Nauru at the 1996 Summer Olympics

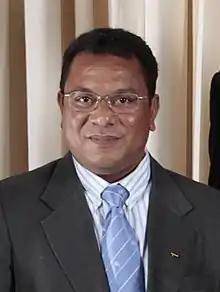
Marcus Stephen was later elected President of Nauru.

In Olympic weightlifting, each competitor gets three attempts at the snatch, with the highest weight lifted counting. Those who post a mark in the snatch move on to the clean and jerk, where, again, each competitor is allowed three attempts with the best counting. Final results are the sum of the best lift from each technique. Quincy Detenamo was 17 years old at the time of the Atlanta Olympics, and was making his only Olympic appearance. He competed in the men's 76 kilograms category, for those whose body weight was 76 kg or less. In the snatch, he succeeded at 100 kg, 105 kg, and on his last attempt was successful at 110 kg, his mark for this portion of the event. In the clean and jerk, he succeeded at 137.5 kg, before failing twice at 142.5 kg. Detenamio's total mark for the event was therefore 252.5 kg, good for 20th place among 21 classified finishers; the gold medal was won with a mark of 367.5 kg by Cuban athlete Pablo Lara.